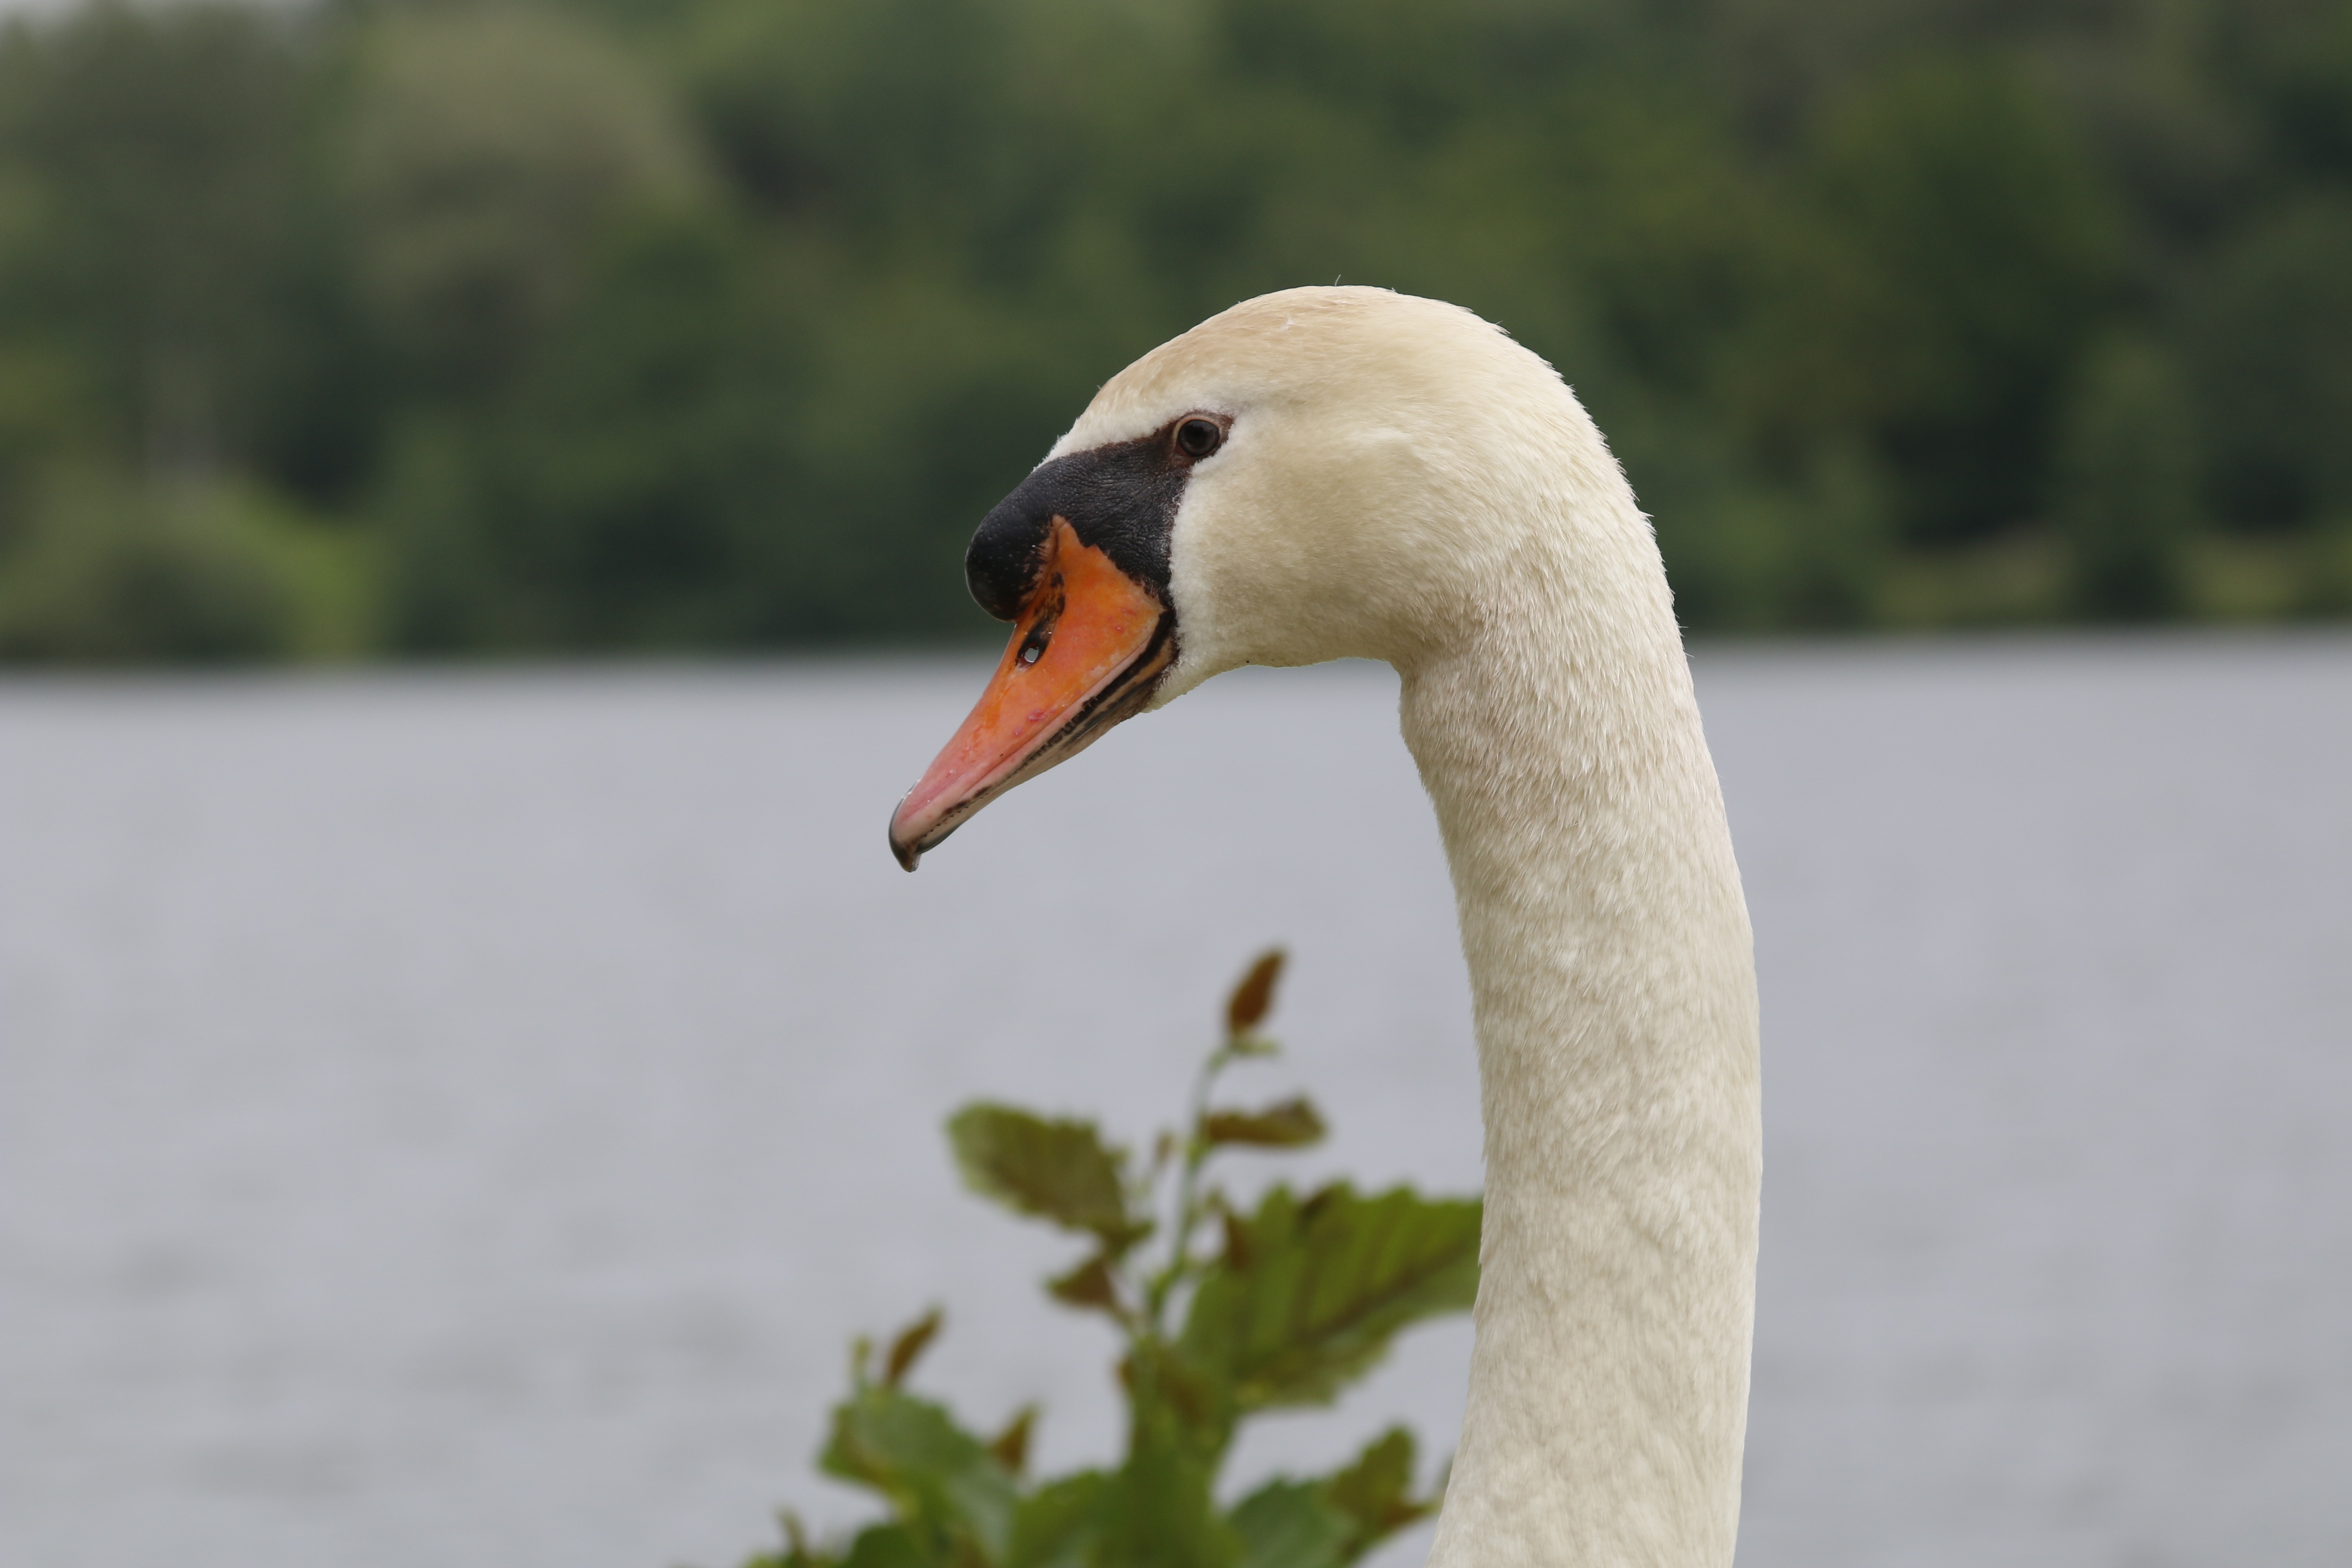
bird, wing, white, pond, wildlife, beak, fauna, birds, swan, feathers, head, vertebrate, waterfowl, water bird, ducks geese and swans